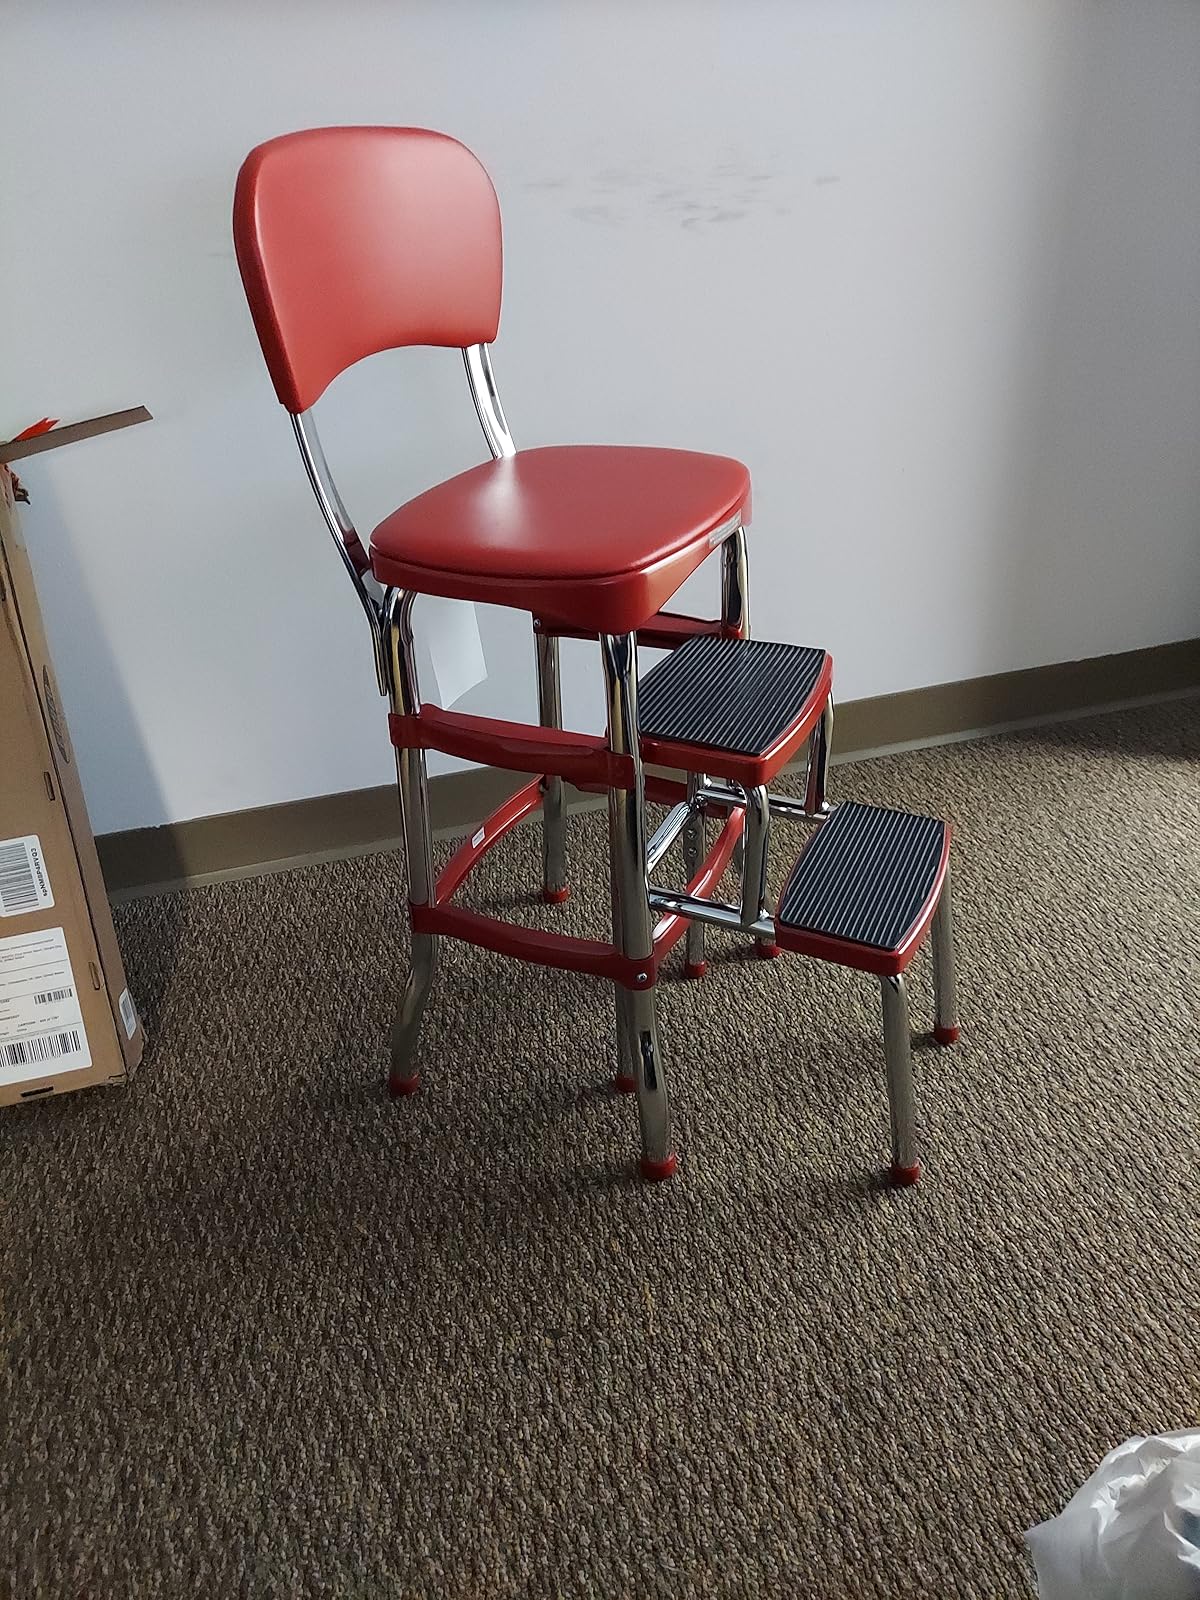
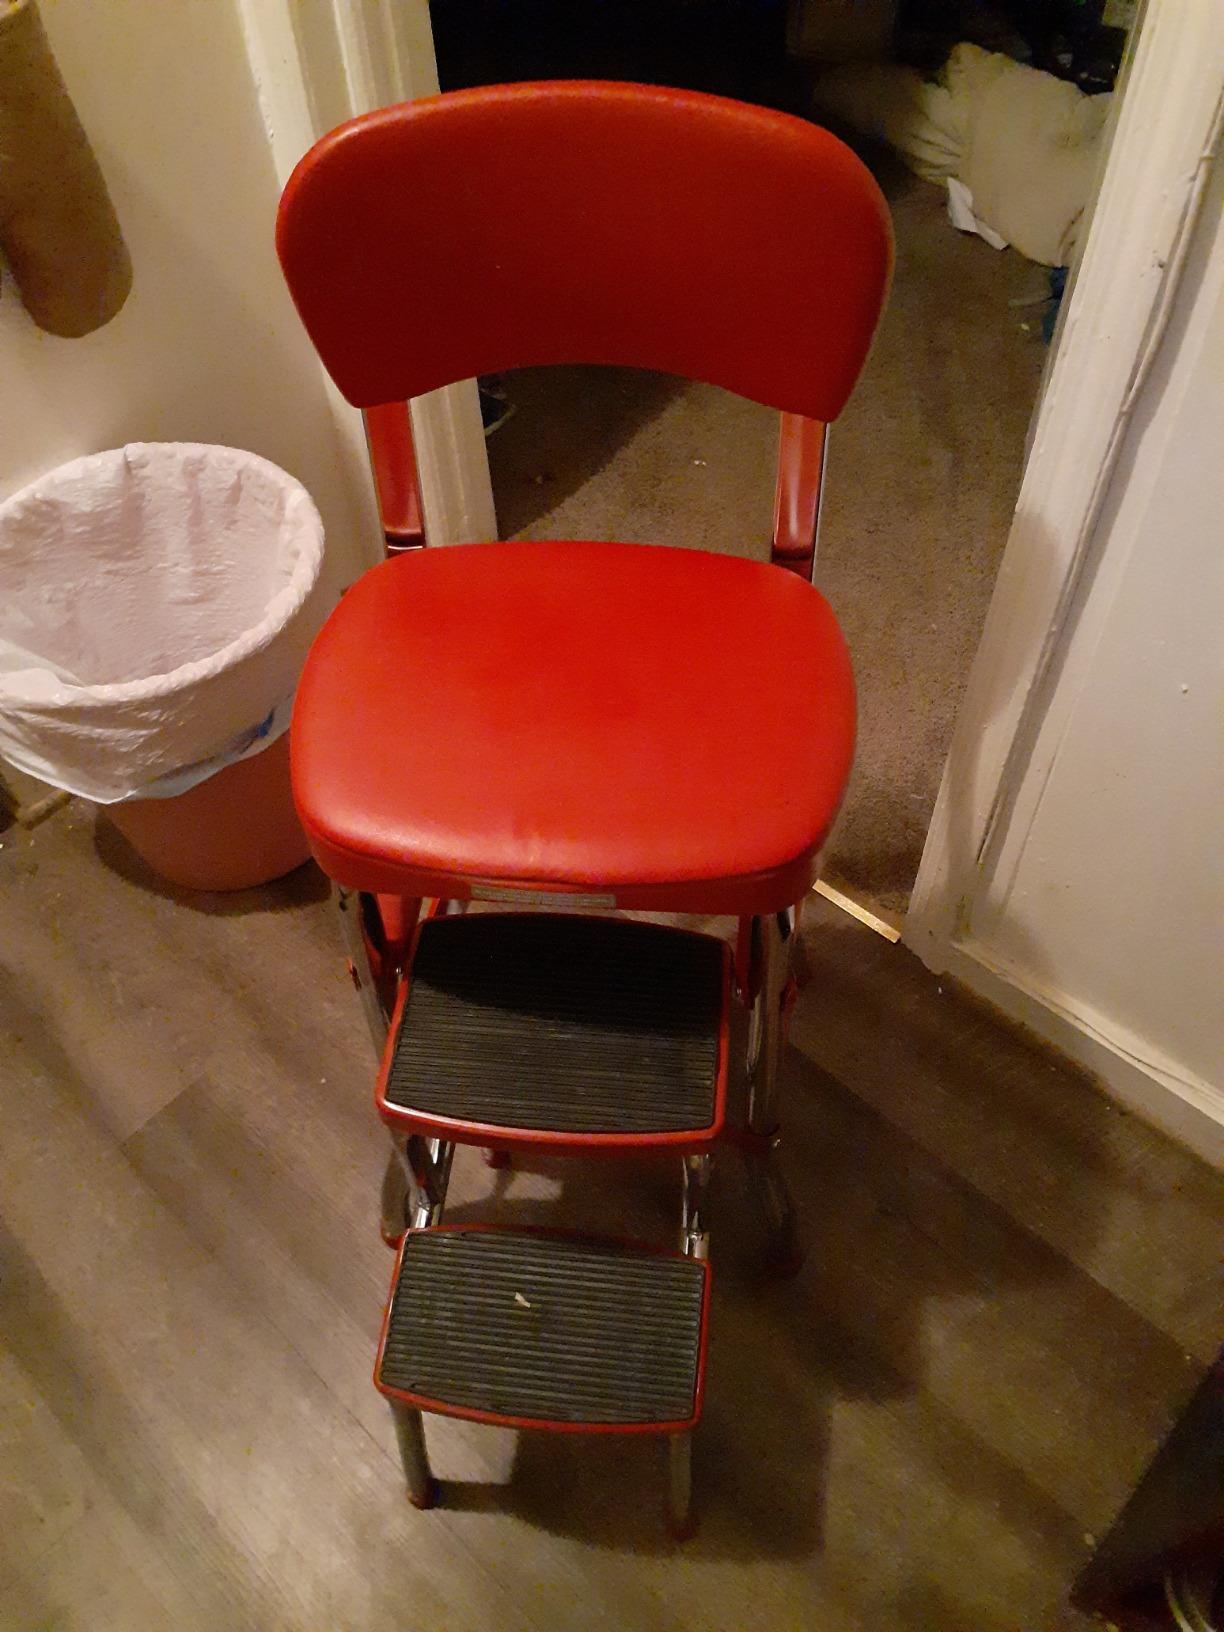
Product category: items_chair
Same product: yes